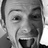
Emotion: happy